Langer's Deli

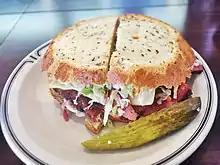
The No. 19 pastrami on rye sandwich is Langer's signature dish

Langer's Deli currently occupies a space at the corner of Alvarado and 7th Streets. Originally operating as a 12-seat restaurant along Alvarado Street, the restaurant has since expanded to 137 seats. In 1953, Albert Langer bought out a neighboring liquor store, and in 1967, he acquired the space of a bank that was vacating the corner of Alvarado and 7th Streets, consolidating the three spaces and building the current restaurant. While the Langer family owns the restaurant itself, the property is owned by the family of property broker John Alle, whose family has been friends with the Langers since the 1950s. In 2018, the property was put up for sale.